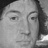
Emotion: neutral